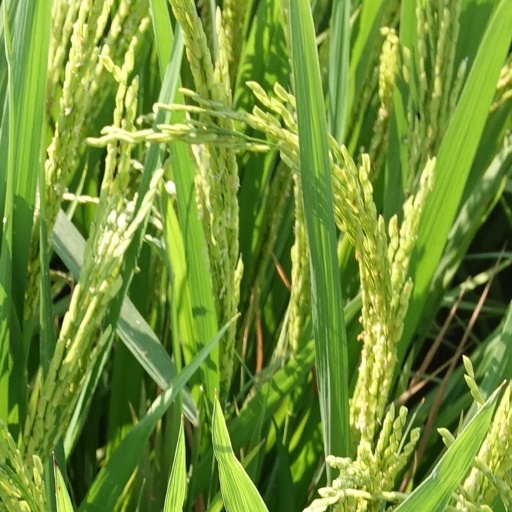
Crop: rice